Sutherland Avenue

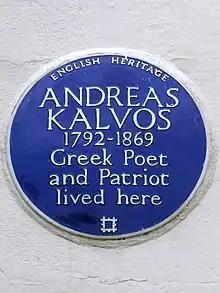
Blue plaque for the Greek writer Andreas Kalvos.

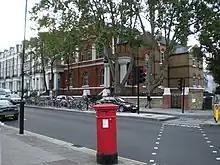
Maida Vale library

Sutherland Avenue is a street in Maida Vale, located in the City of Westminster on the northern edge of Little Venice. It is an avenue running east to west from the Edgware Road to Harrow Road. Along the route it is crossed or joined by Randolph Avenue, Warrington Crescent, Lauderdale Road, Castellain Road, Warwick Avenue and Shirland Road. Elgin Avenue runs directly parallel to the north.